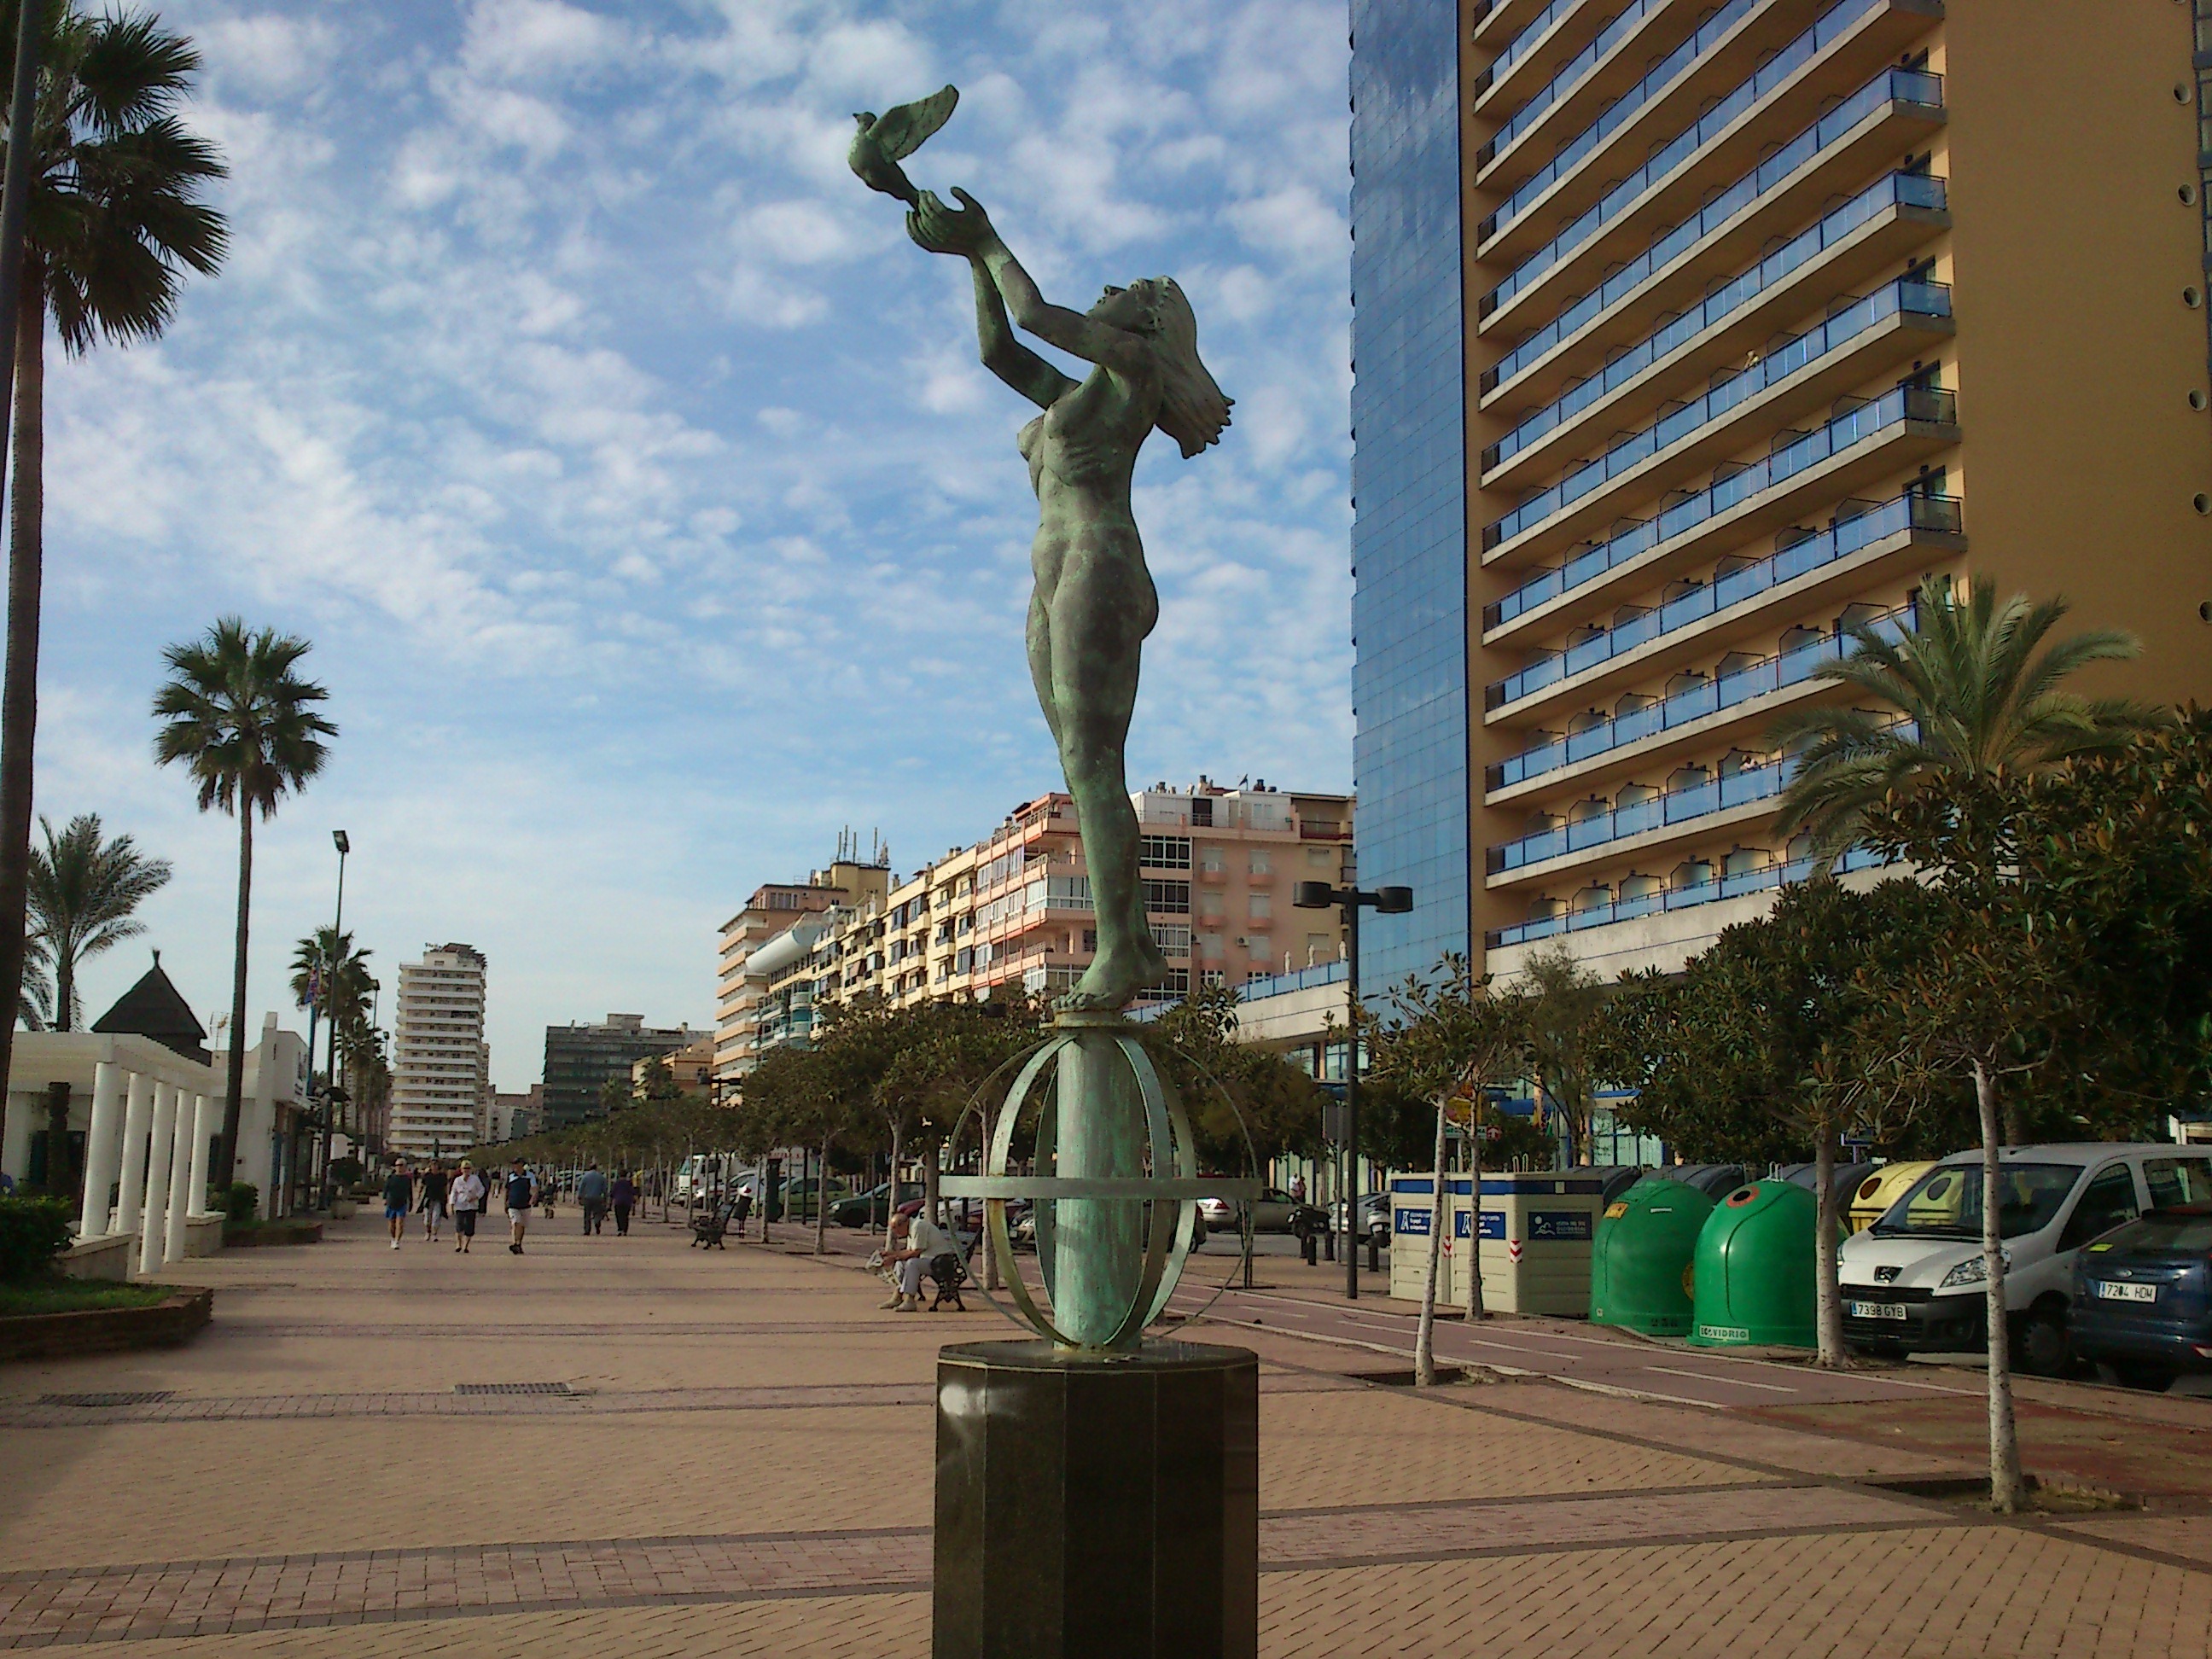
tree, city, monument, downtown, vacation, statue, plaza, landmark, sculpture, town square, promenade, fuengirola, urban area, human settlement, arecales, tourist sights